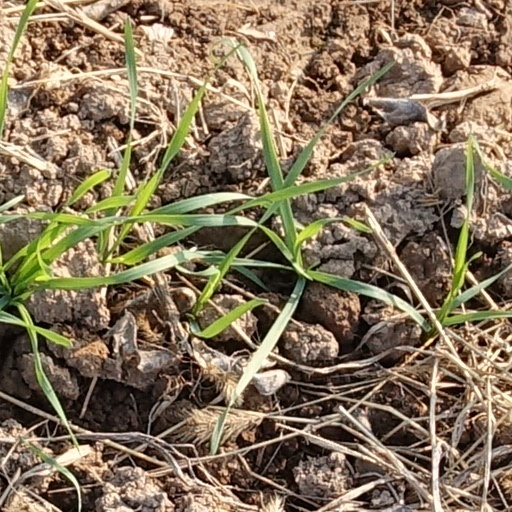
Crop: wheat